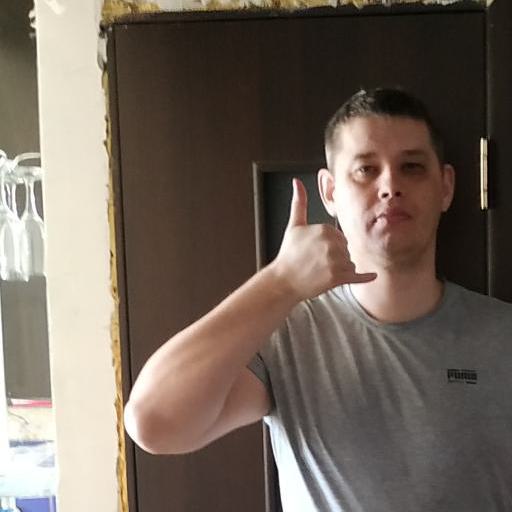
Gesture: call